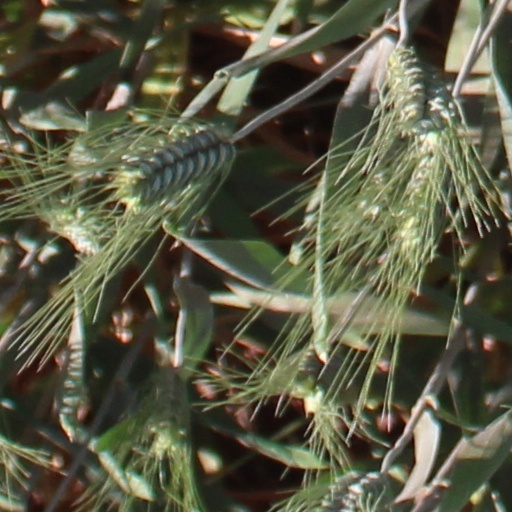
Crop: wheat